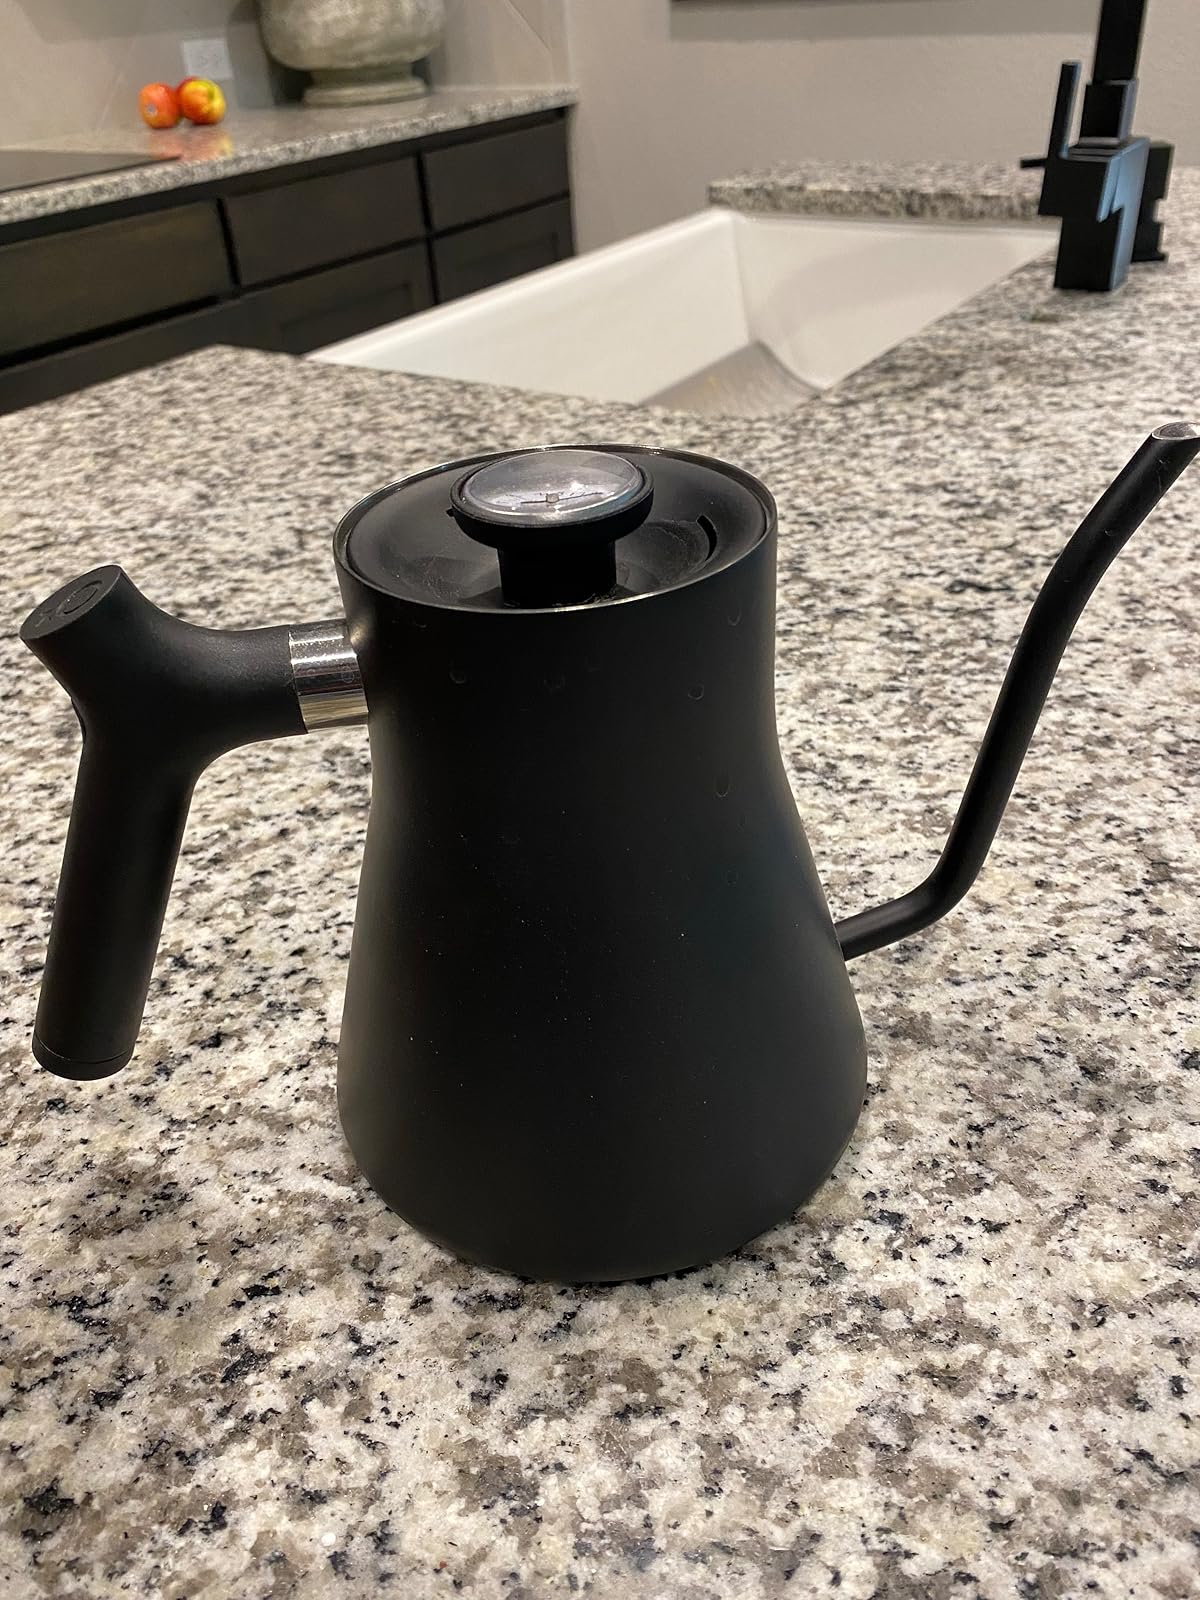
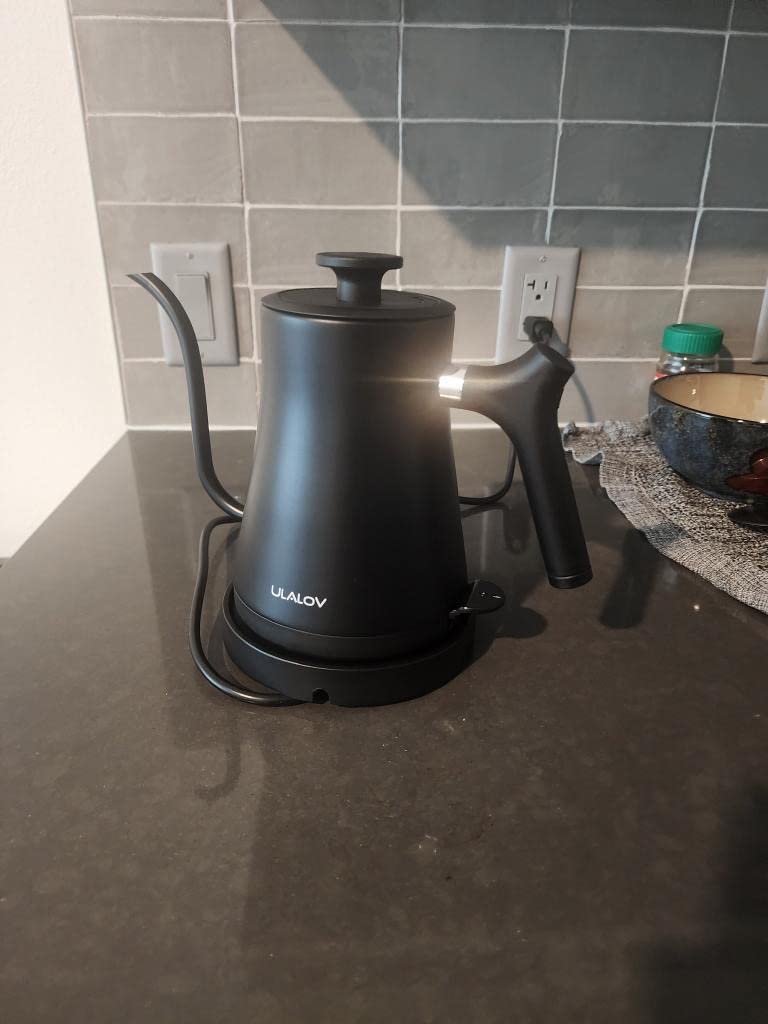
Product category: items_kettle
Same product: no